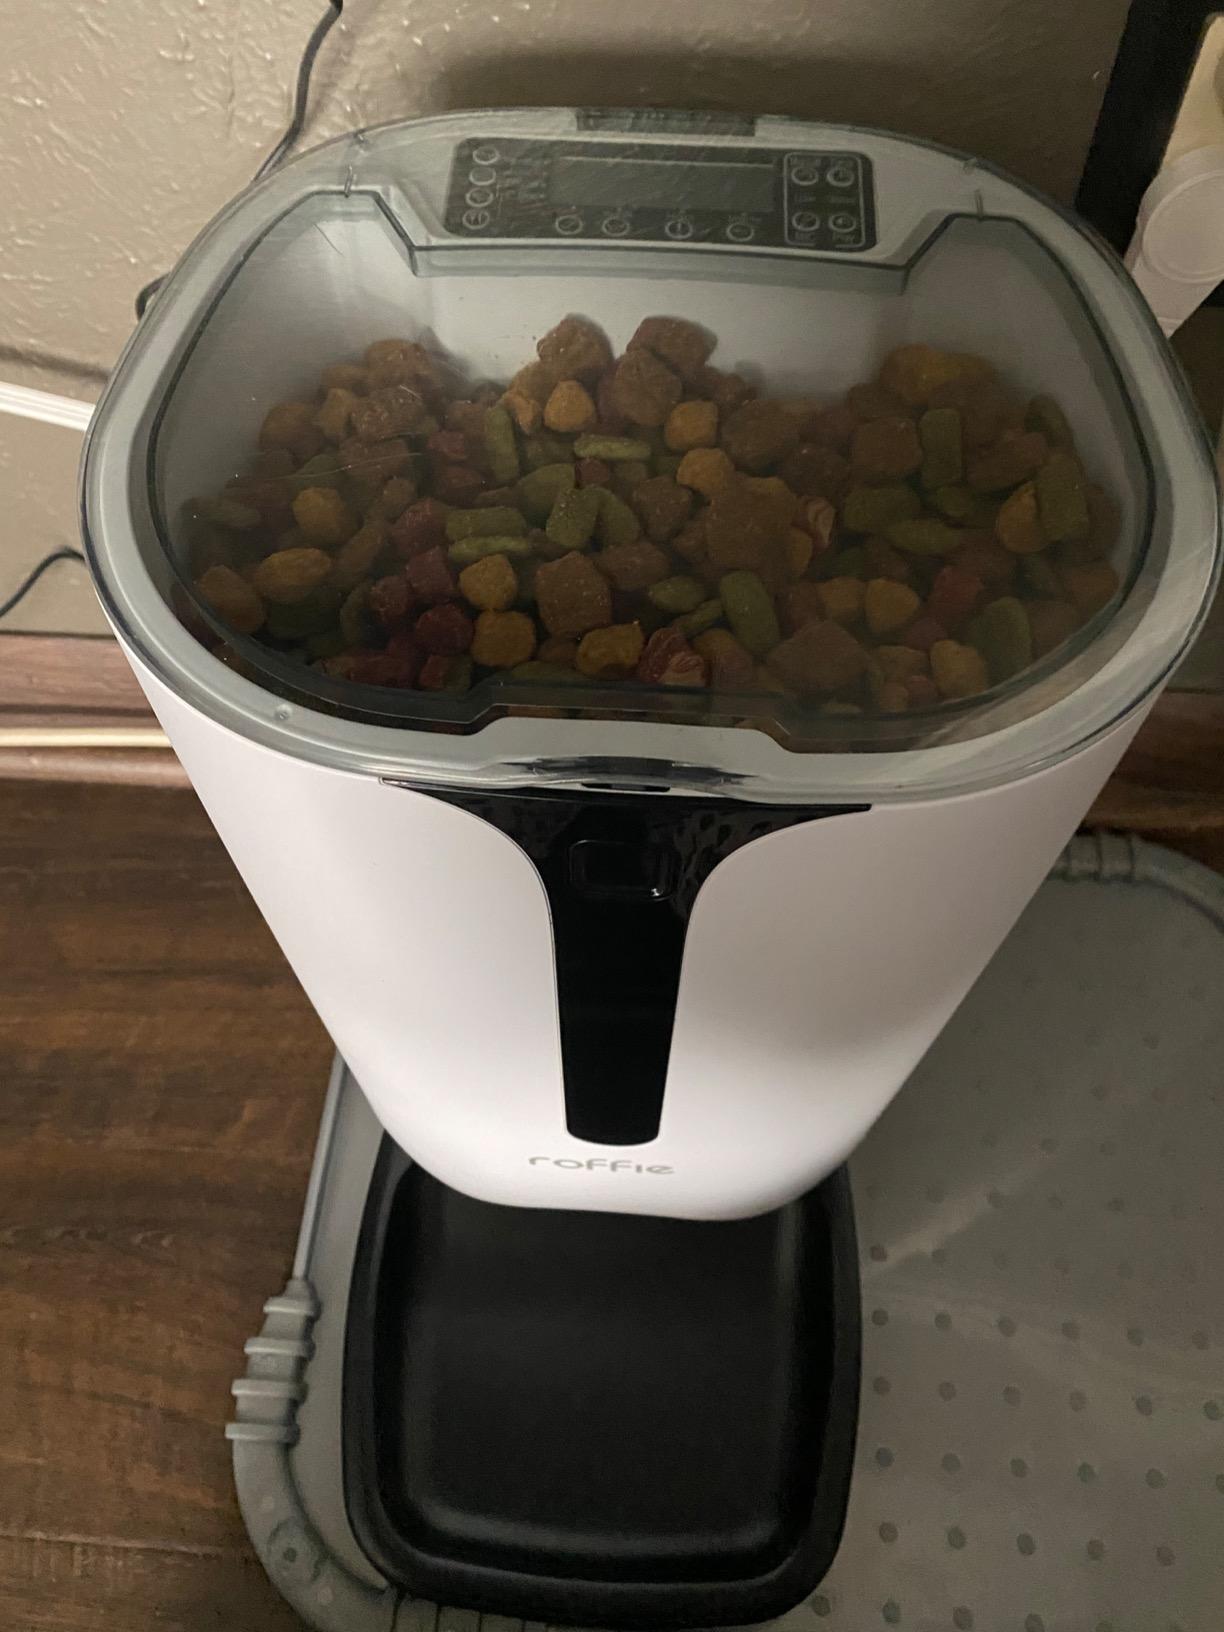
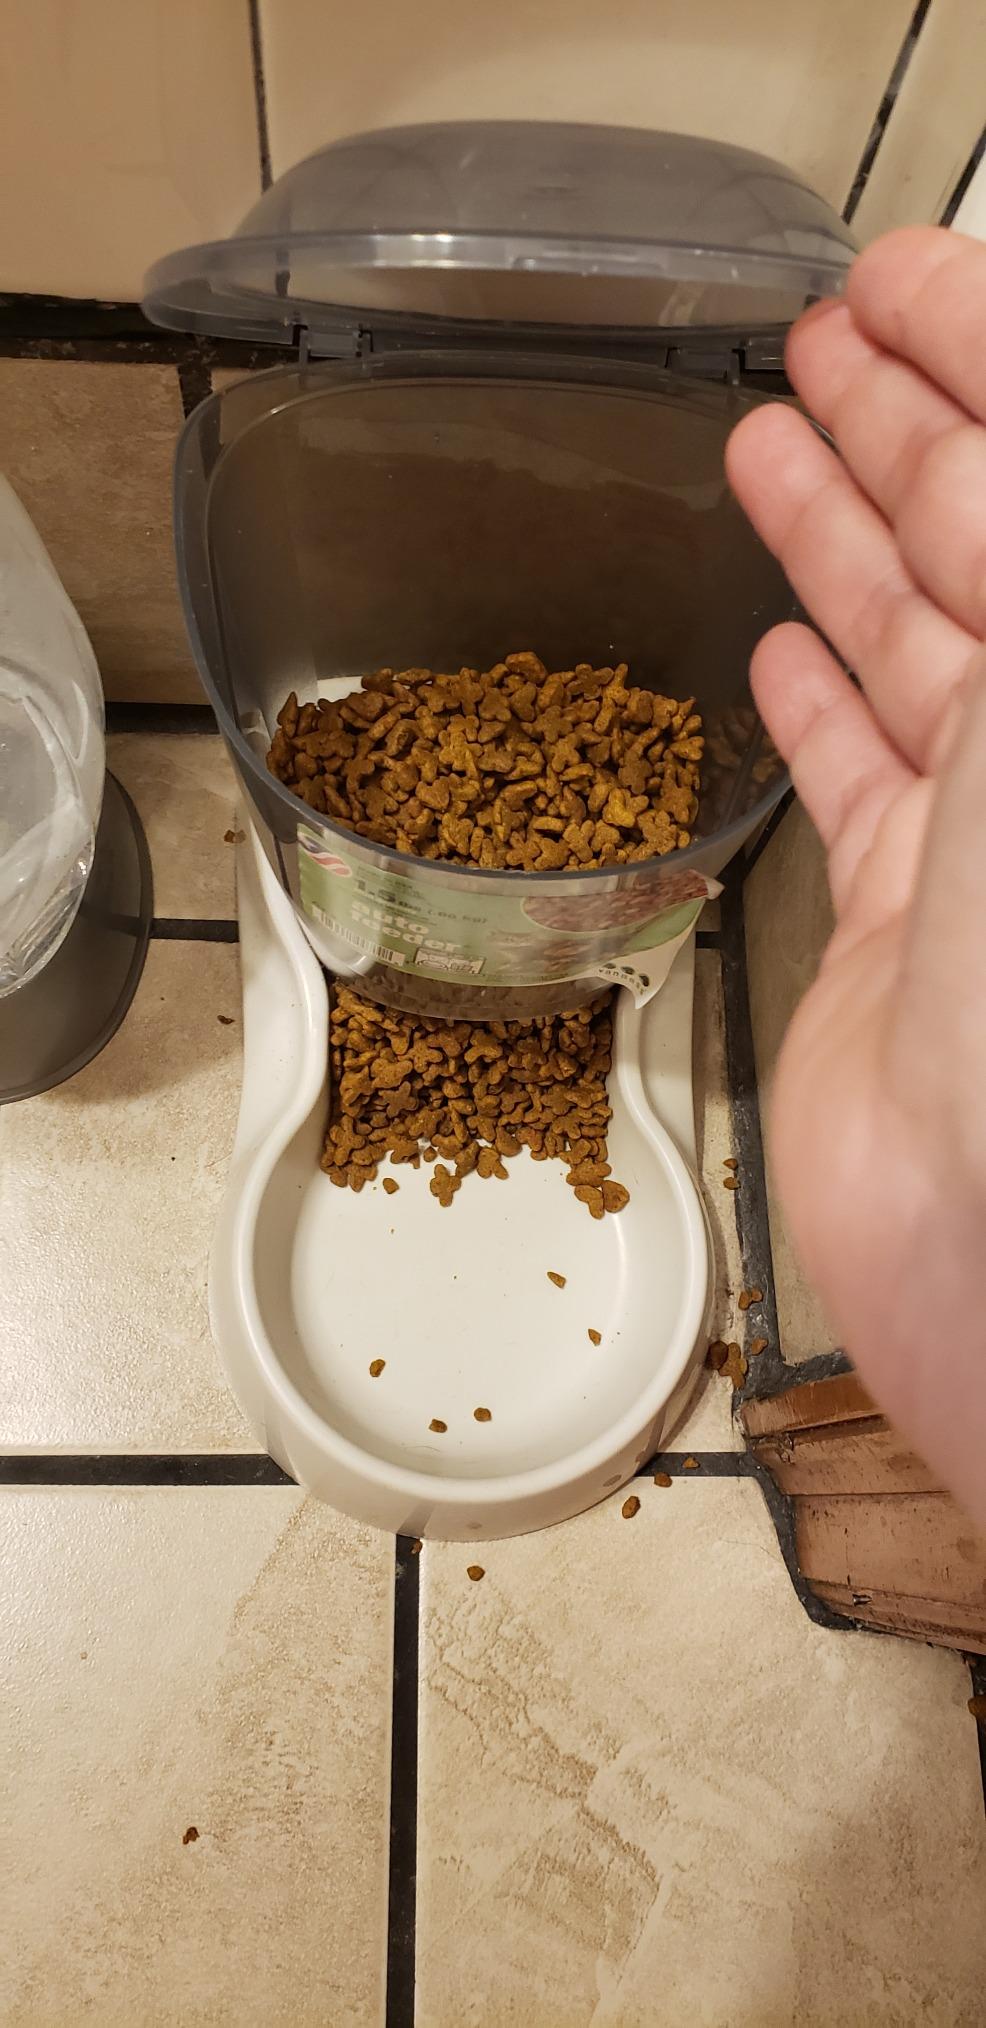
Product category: items_feeder
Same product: no